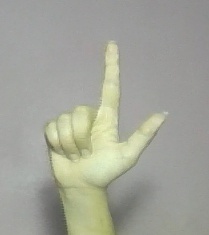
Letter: laam